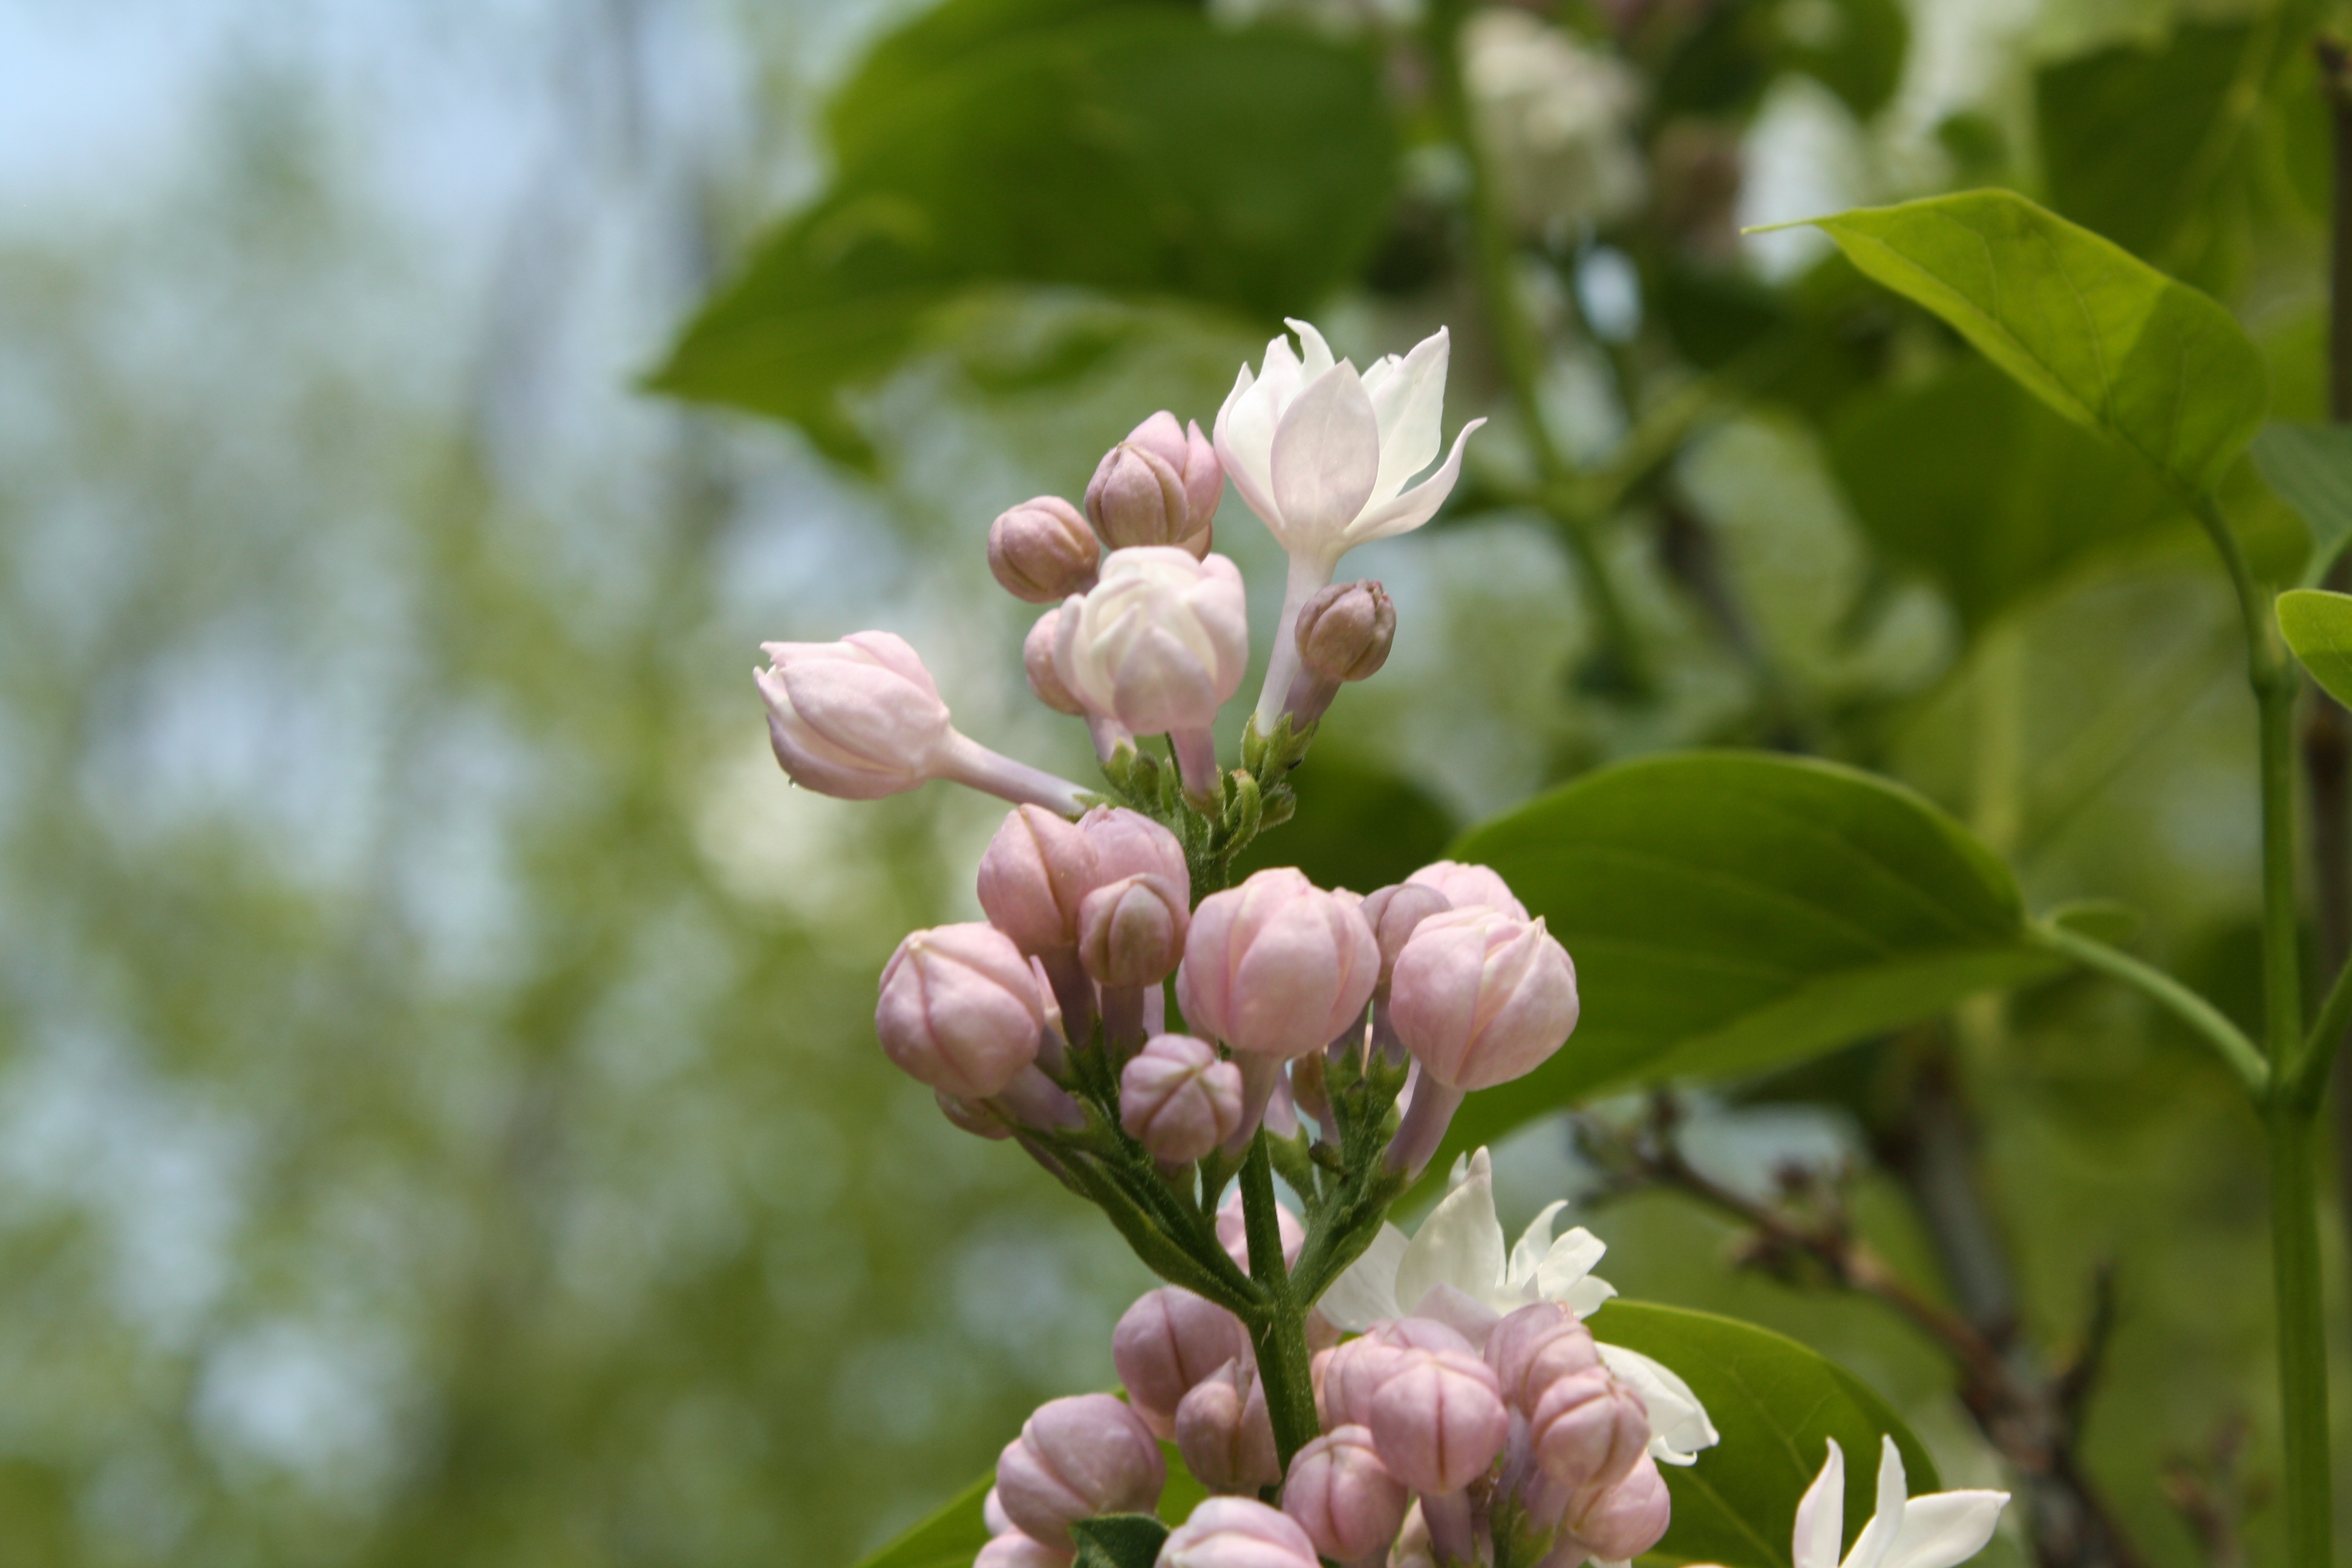
tree, branch, blossom, plant, white, flower, purple, food, produce, botany, pink, flora, wildflower, shrub, lilac, bud, macro photography, flowering plant, land plant